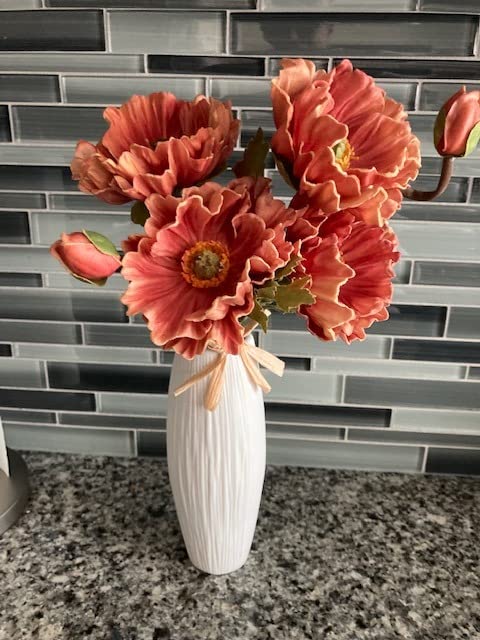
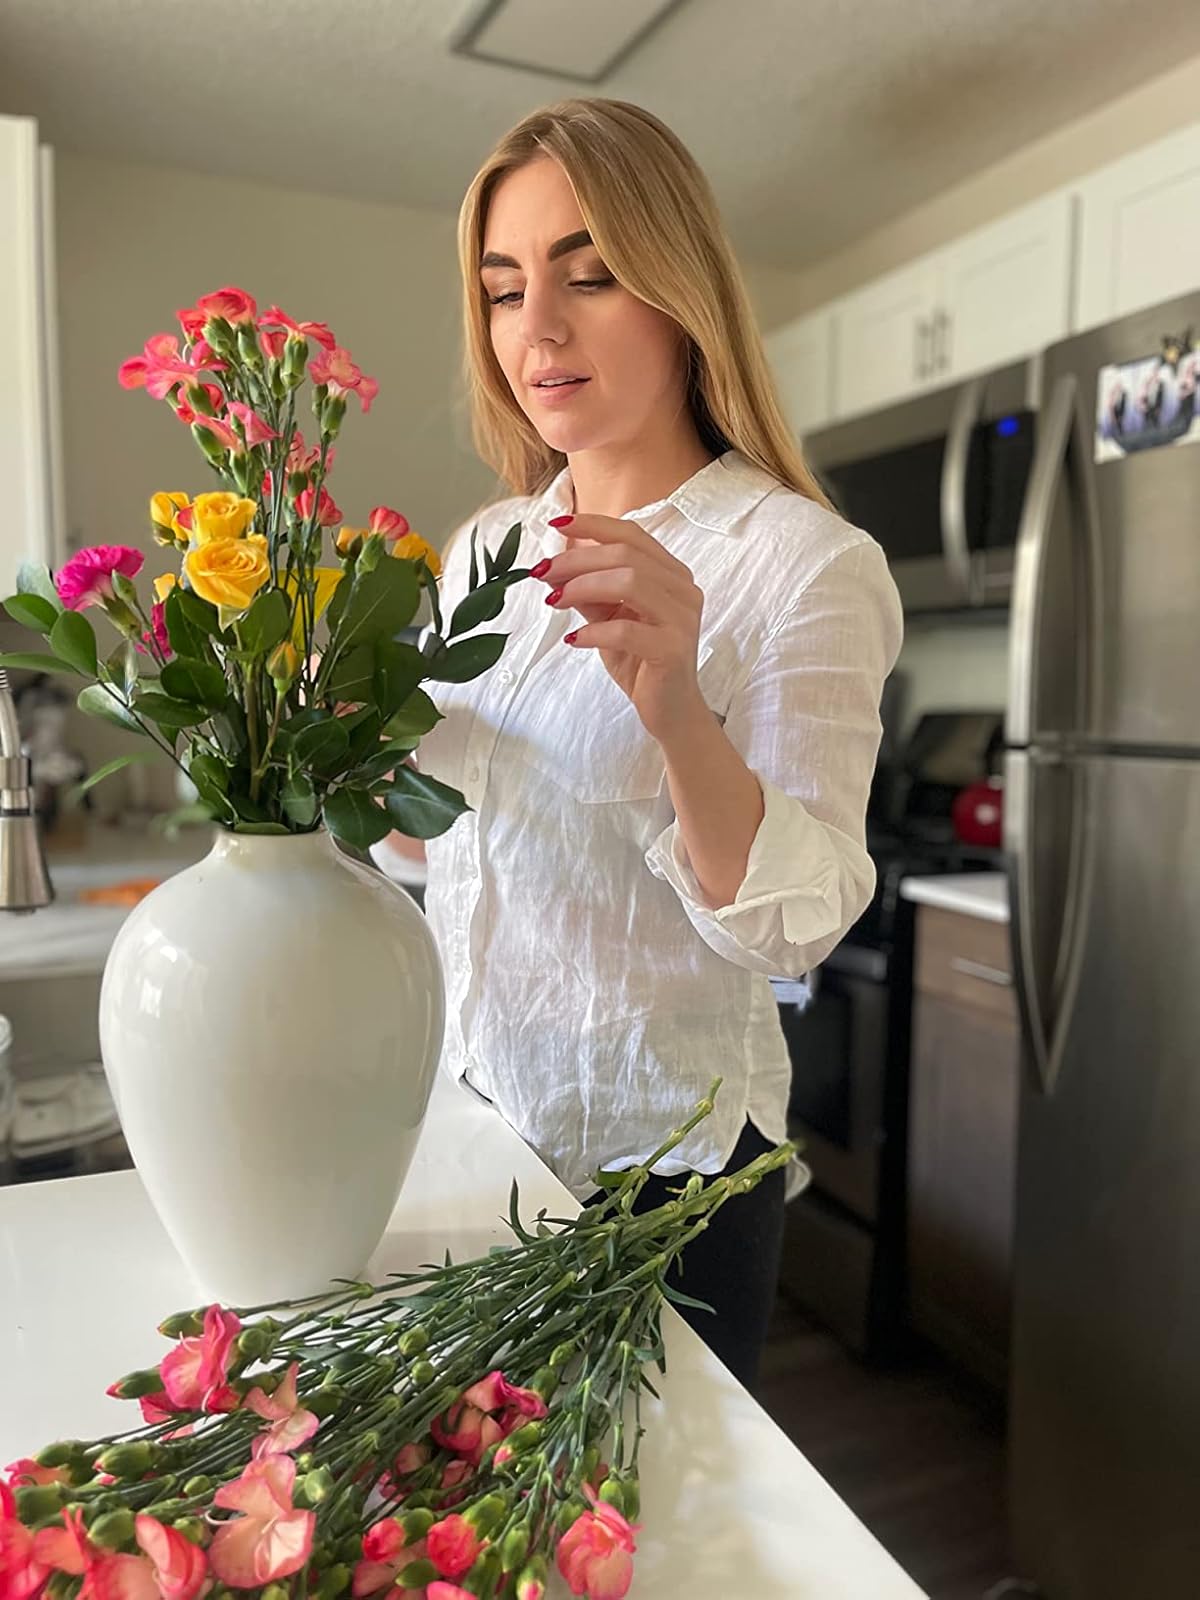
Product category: vase
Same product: no